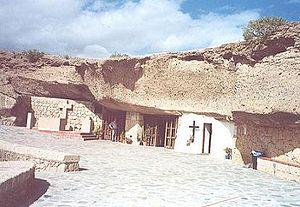
La grotte de Santo Hermano Pedro une grotte et un sanctuaire dédié à saint Pedro de San José Betancur, le premier saint natif des îles Canaries. La grotte est située dans la ville de Granadilla de Abona, à côté de la ville d'El Médano, dans sud de l'île de Tenerife.